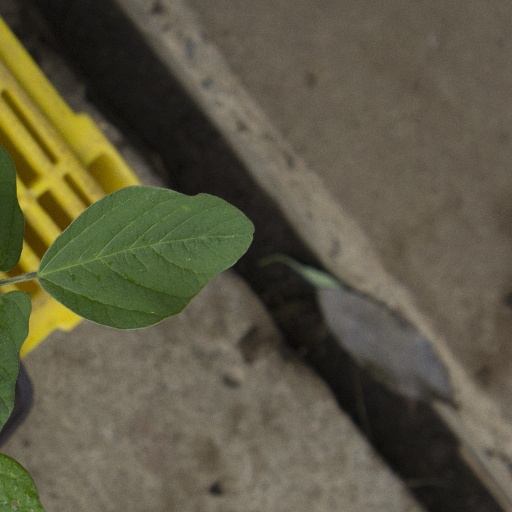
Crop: soybean